No. 209 Squadron RAF

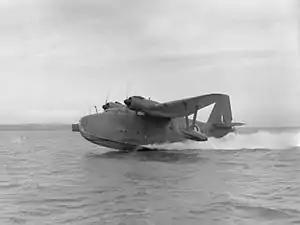
Lerwick L7265, ‘WQ-Q’ of 209 Squadron. Taking off from Loch Ryan, March 1941

When the Second World War broke out, No.209 moved to Invergordon to patrol the North Sea between Scotland and Norway. From October 1939 it patrolled the Atlantic from Oban. Two further re-equipments occurred, in December 1939 (Saro Lerwicks) and then in April 1941 (Consolidated Catalinas). Familiarisation with the U.S. supplied Catalinas was aided by the secondment of U.S. military personnel who also flew on active service patrols, despite the U.S. being a neutral power at the time. Anti-submarine patrols were flown over the Atlantic from RAF Castle Archdale on Lough Erne, in Northern Ireland, using the Donegal Corridor over neutral Eire. During this time, in May 1941, a patrol by No. 209 (with an American crewman) located the German battleship "Bismarck".